Ruben Blades Is Not My Name

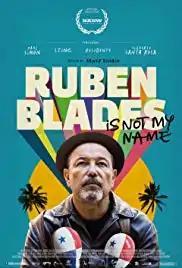
Film poster

Ruben Blades Is Not My Name is a 2018 Panamanian documentary film directed by Abner Benaim. The documentary follows the life of Rubén Blades, a Panamanian musician, singer, composer, actor, activist, and politician, and his contributions to the New York "Salsa revolution", a Latin American music movement which has been estimated to have lasted between 1968 and 1985. It was selected as the Panamanian entry for the Best Foreign Language Film at the 91st Academy Awards, but it was not nominated.